Remembrance Day

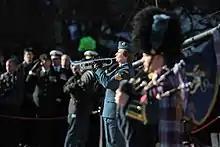
The moment of silence in Canada is preceded by the bugling of "Last Post" immediately before 11 am

Veterans Affairs Canada states that Remembrance Day is intended for "remembrance for the men and women who have served, and continue to serve our country during times of war, conflict and peace"; particularly the First and Second World Wars, the Korean War, and all conflicts since then in which members of the Canadian Armed Forces have participated. The department runs a program called Canada Remembers, with the mission of helping young and new Canadians, most of whom have never known war, "come to understand and appreciate what those who have served Canada in times of war, armed conflict, and peace stand for and what they have sacrificed for their country."